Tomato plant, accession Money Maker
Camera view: tilt-top (135 deg); turntable rotation: 30 degrees
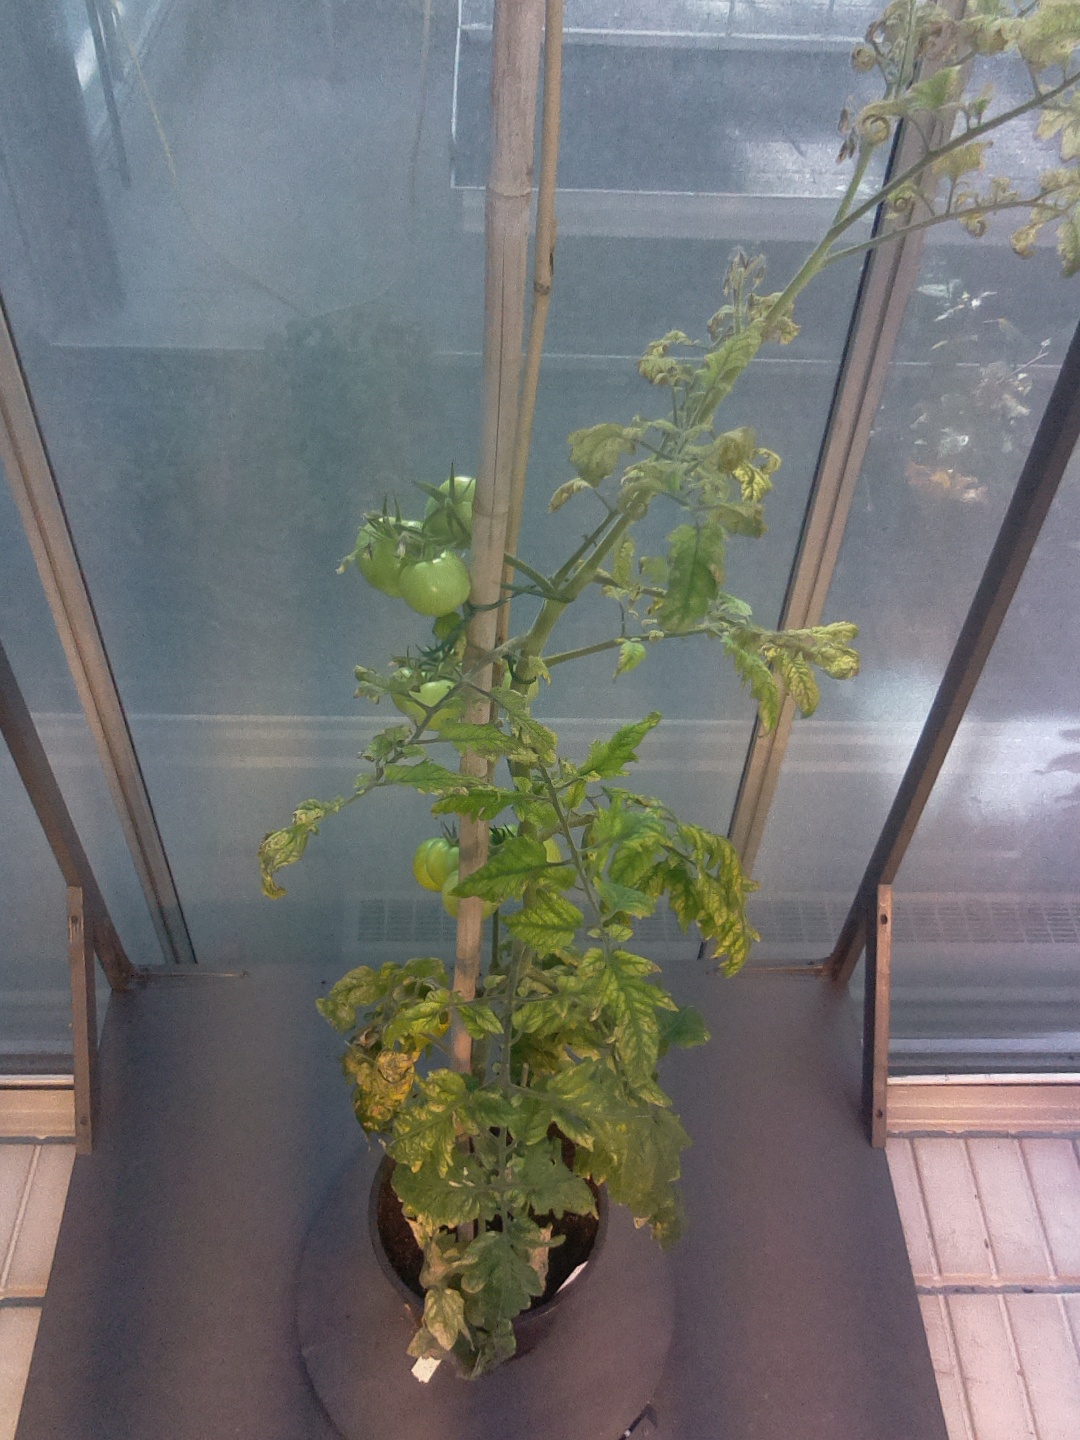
BBCH growth stage 76: 60%-70% of final fruit size